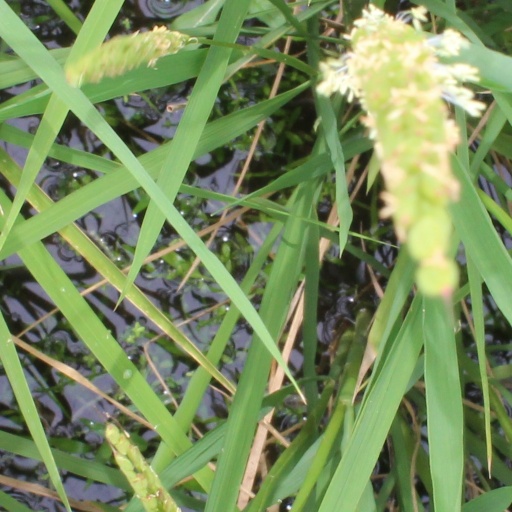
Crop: rice